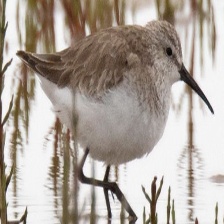
Species: DUNLIN
Scientific name: CALIDRIS ALPINA
ImageNet parent category: red-backed_sandpiper